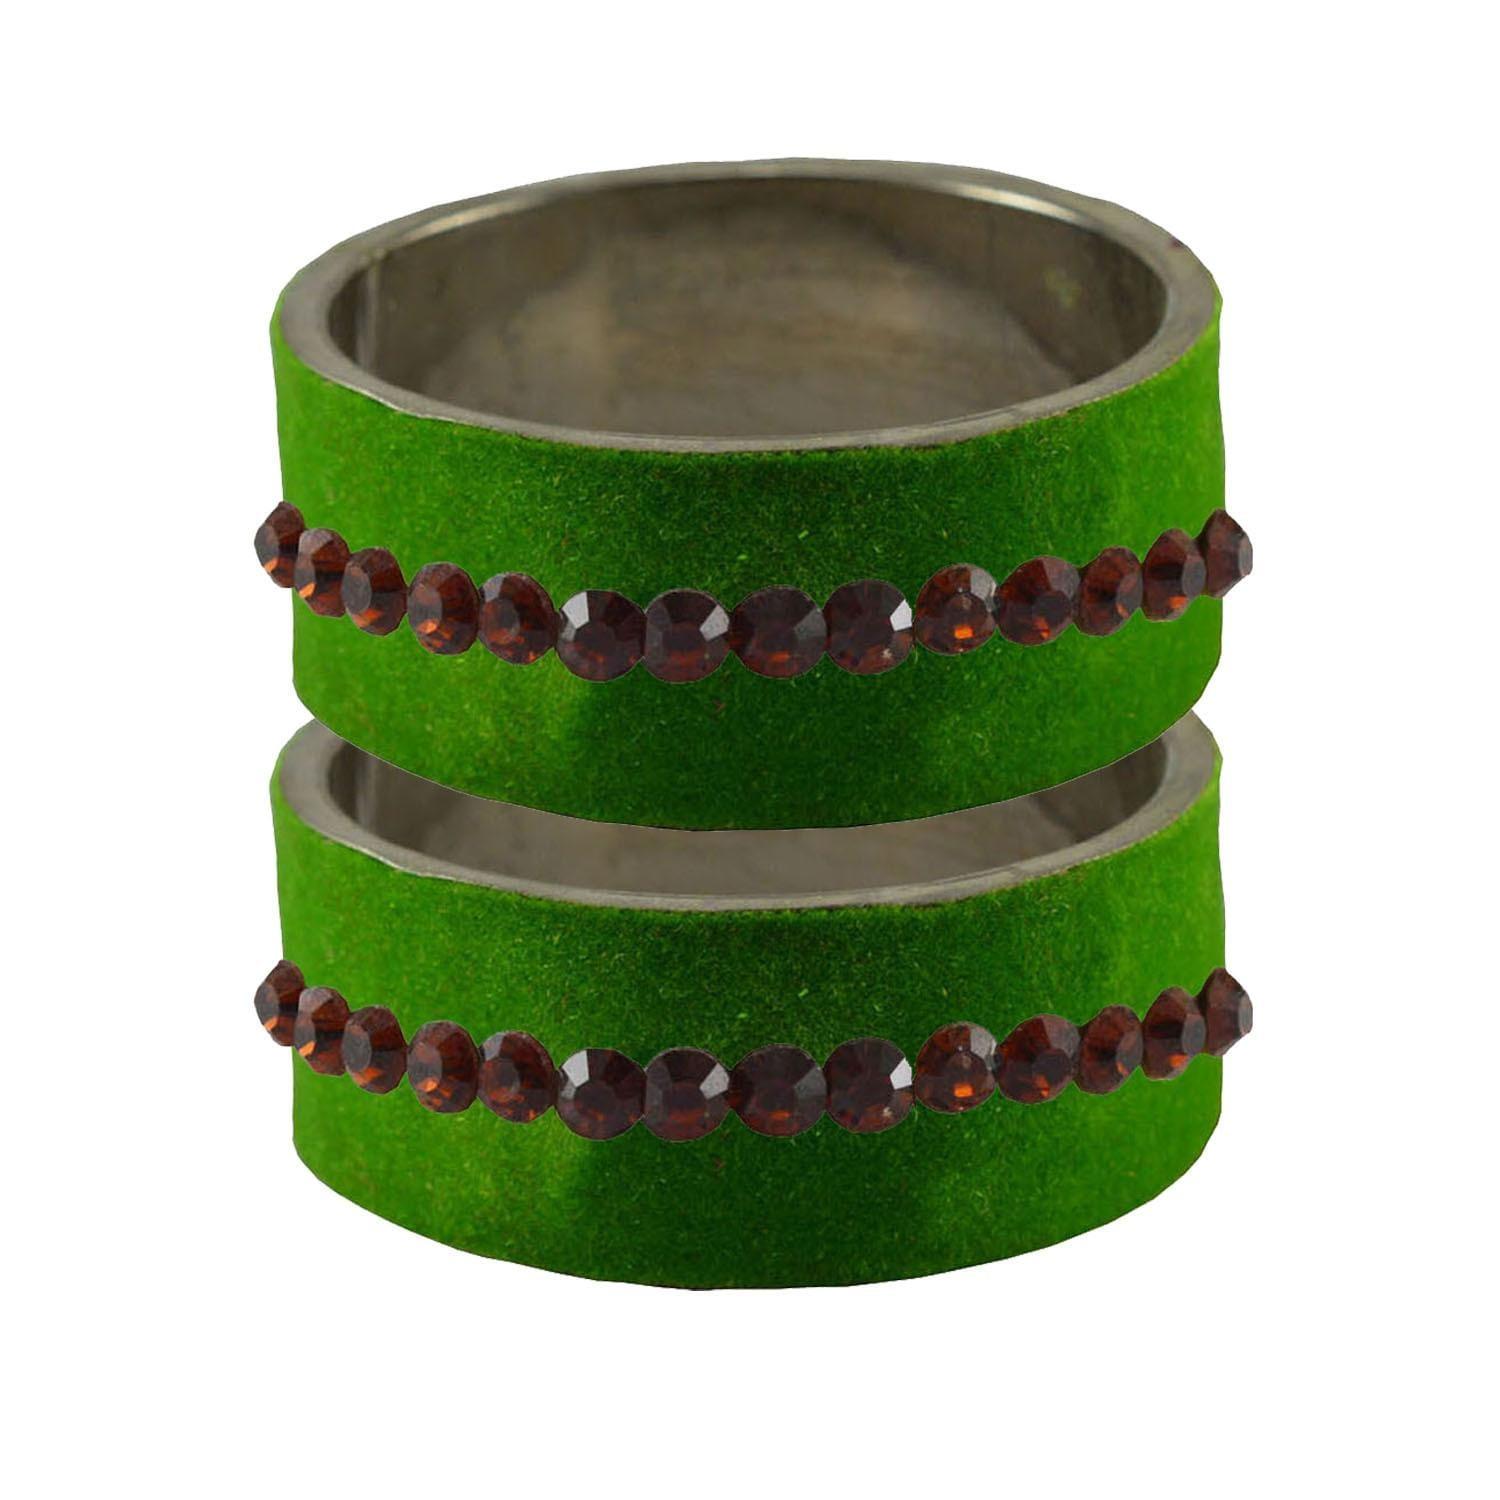
Vidhya Kangan Parrot Stone Stud Brass Bangle
Type: Bracelets & Bangles
Brand: Vidhya Kangan
Price: Rs. 560
 Parrot Stone Stud Brass Bangle ,Size - 2.4,2.6,2.8,2.10 ,Material- Brass ,Pack Of - 2 ,Color- Parrot ,Work- Stone Stud ,Item- Bangle ,SKU- ban12576
Included: Pack of 2